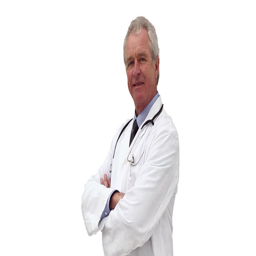
doctor smiling with his arms crossed before looking away against a white background